Dempagumi.inc

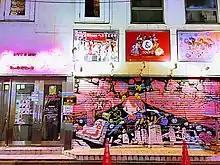
The storefront of DearStage (pictured in 2016), the live house where the first two members of Dempagumi.inc were originally employed

In December 2007, producer opened the live house/bar "" in the basement of a building near the Suehirocho Station, and moved it to the in September 2008. In December 2008, DearStage salespeople Mirin Furukawa and Akari Owada formed the original and released the single "Mirror Magic?" through an indie label. Fukushima said of the unit's name: "I wanted to give it a retrotic name like Ushiroyubi Sasaregumi." Also, and , who participated in the naming conference at the time, said that the part of "Dempa" was taken from the Dempa Building.